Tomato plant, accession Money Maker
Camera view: bottom (45 deg); turntable rotation: 180 degrees
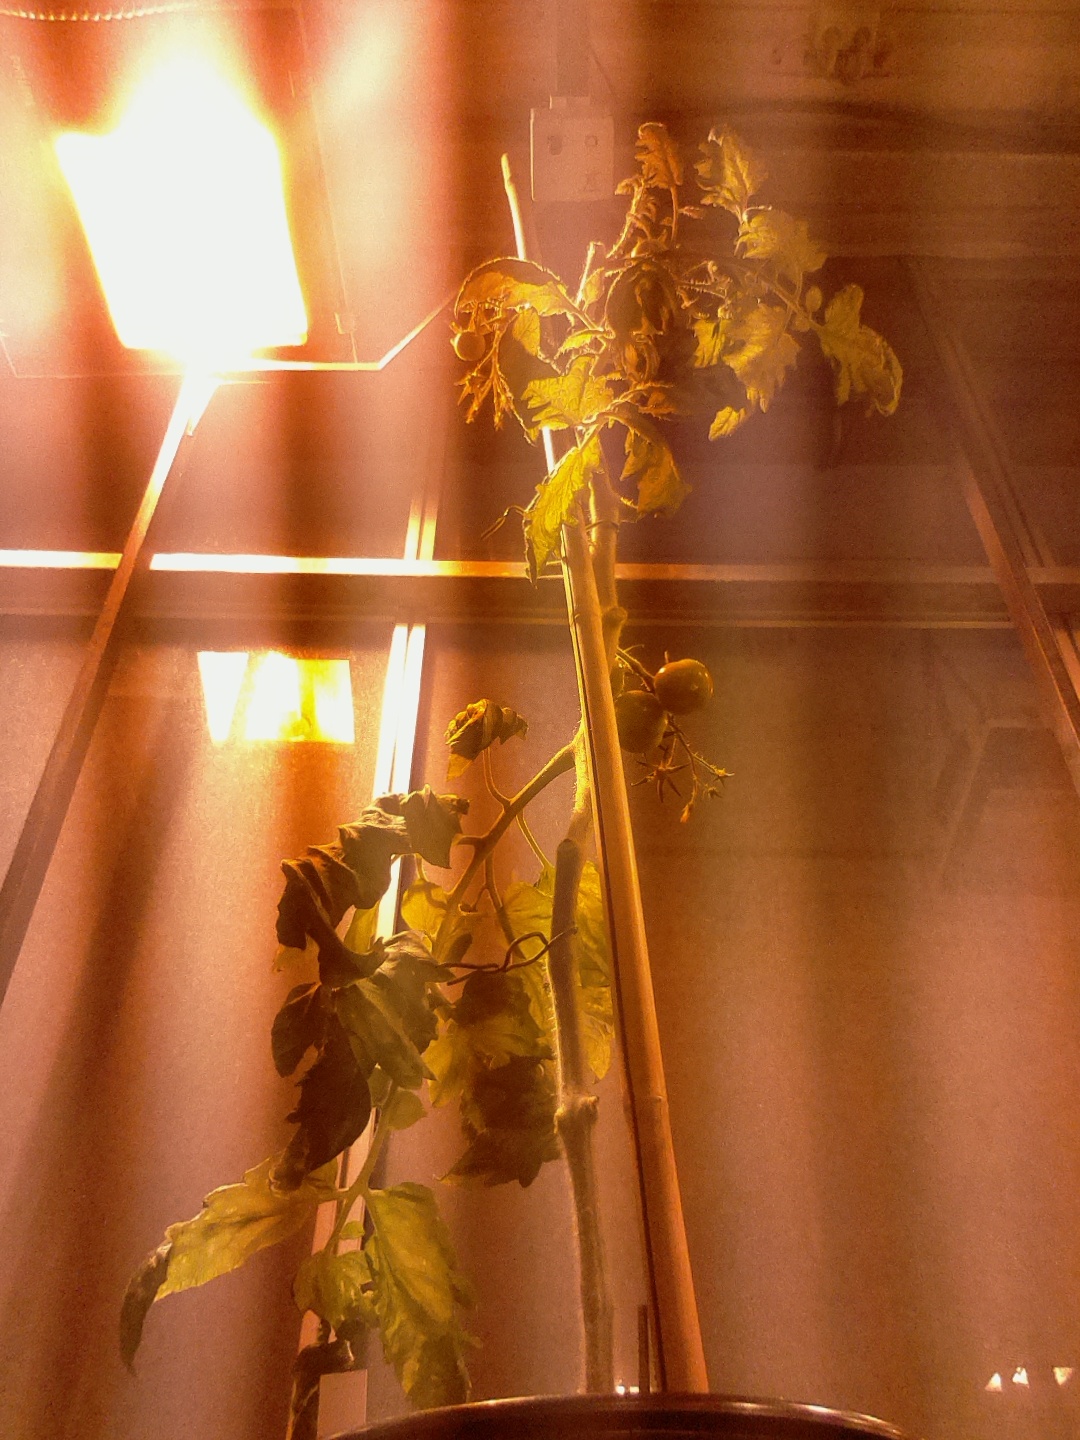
BBCH growth stage 76: 60%-70% of final fruit size